Postcards (memorial)

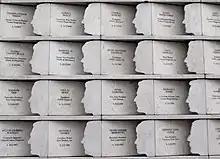
Plaques and silhouettes

Postcards is an outdoor sculpture in St. George, Staten Island, New York City, United States. Built in 2004, it is a permanent memorial honoring the 274 Staten Island residents killed in the September 11 attacks of 2001 and in the 1993 World Trade Center bombing. The dead include many who worked at the World Trade Center, police and firefighters who joined the rescue effort and were killed when the towers collapsed, and one passenger on United Airlines Flight 93, who died in the crash in Shanksville, Pennsylvania. One individual who was killed in the 1993 World Trade Center bombing is also represented.